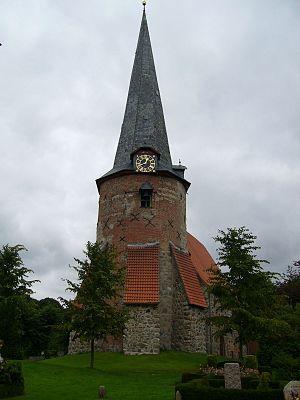
Paul Emil von Lettow-Vorbeck, né à Sarrelouis le 20 mars 1870 et mort à Hambourg le 9 mars 1964, est un général allemand, commandant des troupes allemandes en Afrique orientale allemande pendant la Première Guerre mondiale. Ce fut la seule campagne coloniale de la guerre où l'Allemagne est restée militairement invaincue et où elle a pu envahir et ravager des possessions britanniques et portugaises.